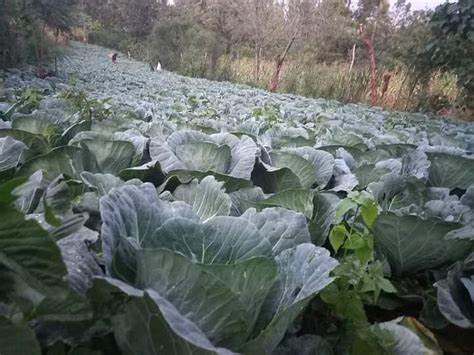
Eneo kubwa linaloonyesha zao la kabichi lililostawi vizuri. Ukubwa wa shamba hili unaonesha wazi kuwa mazao haya ni kwa ajili ya biashara.